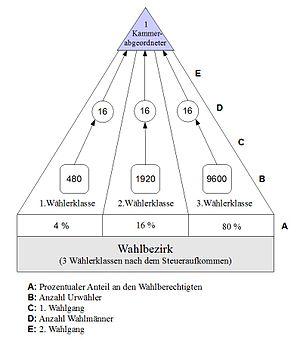
Le système des trois classes était un système de vote adopté en 1849 par le roi Frédéric-Guillaume IV de Prusse pour l’élection de la Chambre des députés de Prusse. Le scrutin était inégal, public et indirect. Il fut utilisé dans le royaume de Saxe jusqu’en 1909 et dans le royaume de Prusse, le duché de Brunswick et la principauté de Waldeck jusqu’en 1918, quand il fut remplacé par un système égal, secret et direct. Il fut également utilisé dans certaines parties de la Prusse pour les élections locales.